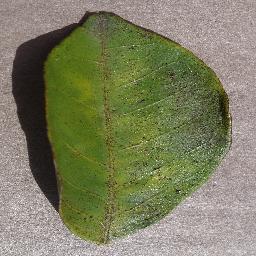
Label: Orange___Haunglongbing_(Citrus_greening)